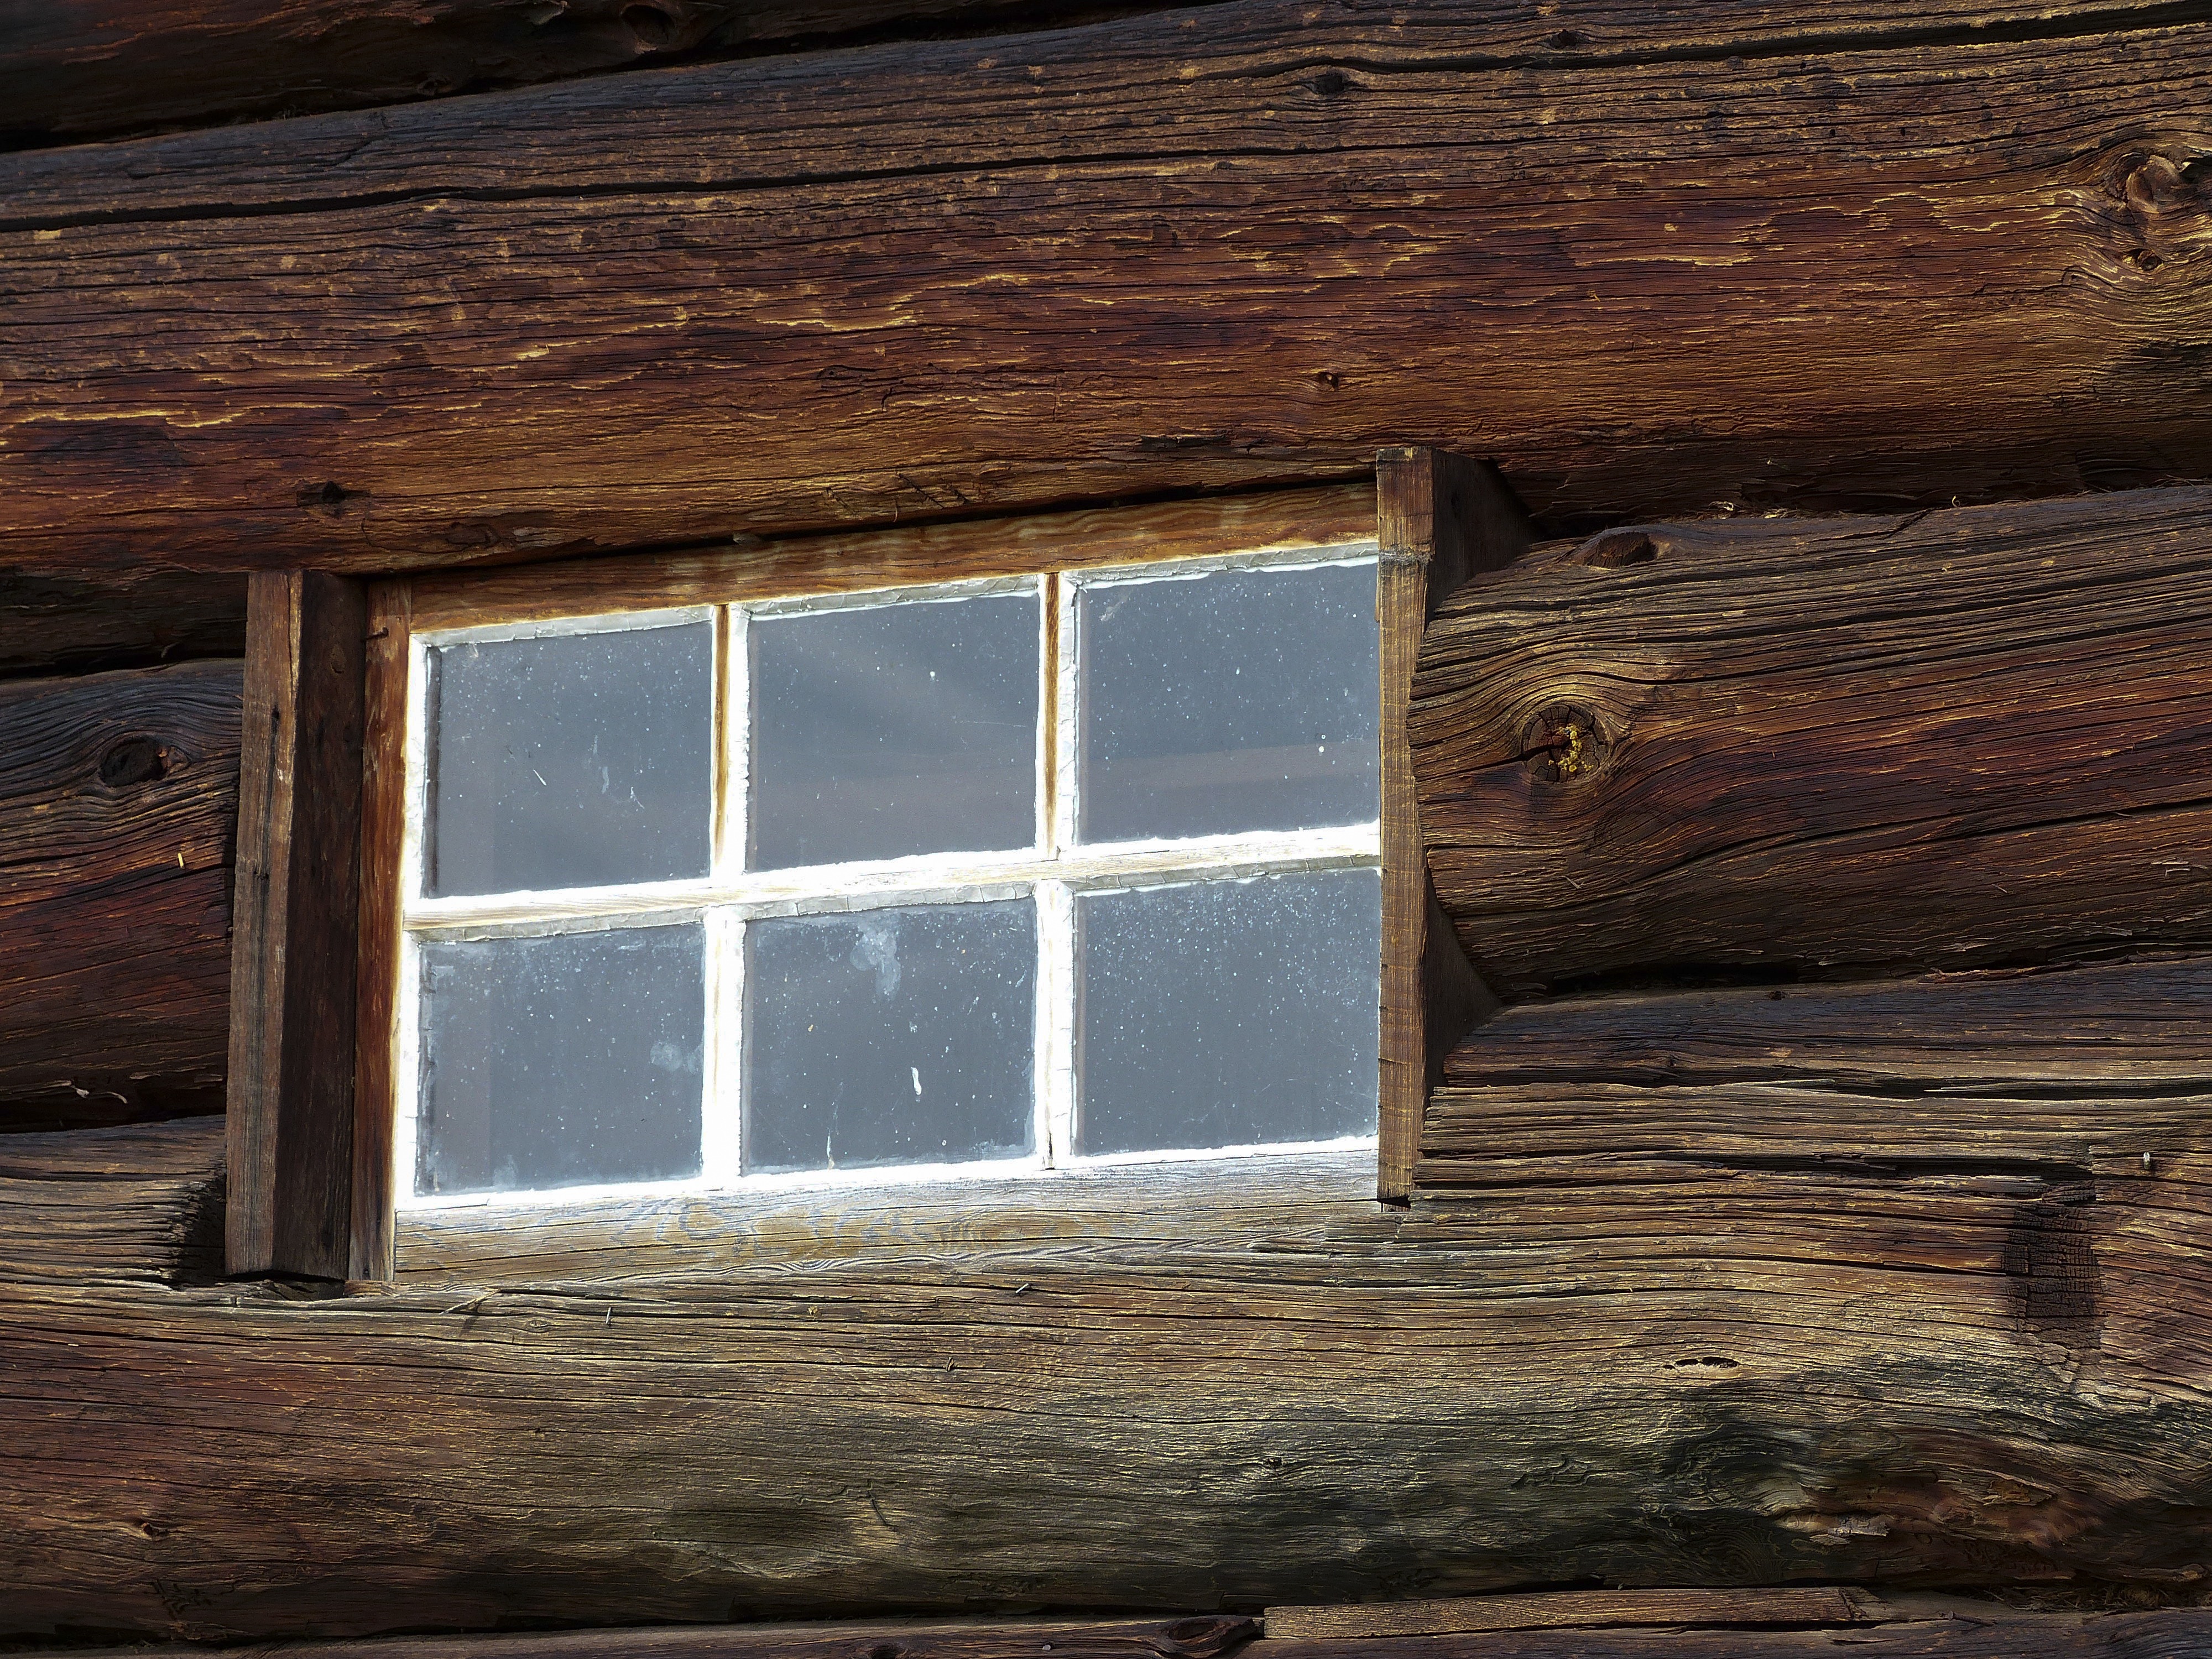
light, wood, vintage, antique, countryside, house, texture, window, building, old, wall, ancient, lumber, old town, logs, canada, wooden, heritage, log cabin, british columbia, wild west, heritage site, onehundredeight mile house, loghouse